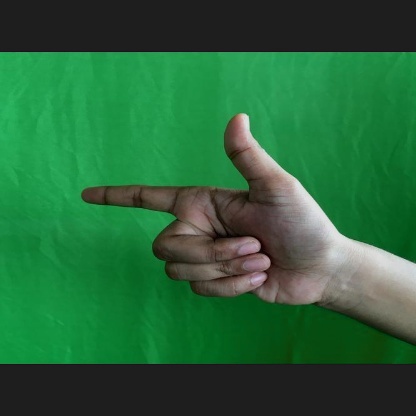
Mudra: Chandrakala